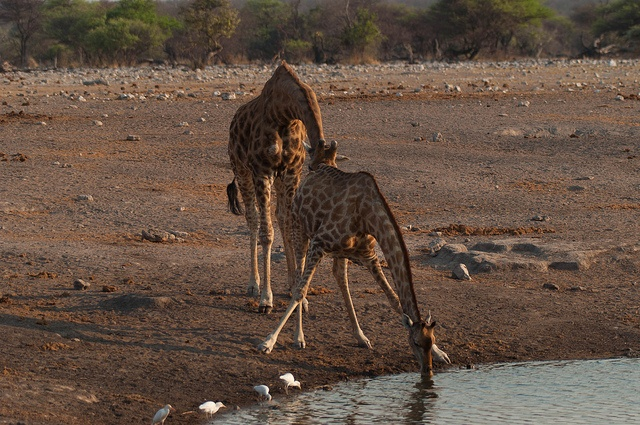
A giraffe smelling  another giraffe drinking water
Two giraffes drink from a nearby water hole.
Two giraffes bending down to drink water near dirt.
Two giraffe standing next to a water hole with small white birds.
Two young giraffes at a watering hole for a drink.